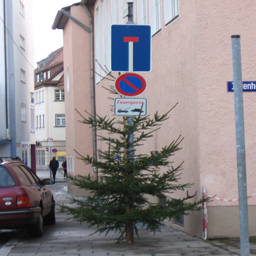
A sign sitting on the side of a road near a pine tree.
some street signs and a tree hiding the pole next to a red car
A small tree sits under a street sign on a quiet street.
A small tree stands in front of a street sign on a sidewalk.
There is a tree growing with the street sign.